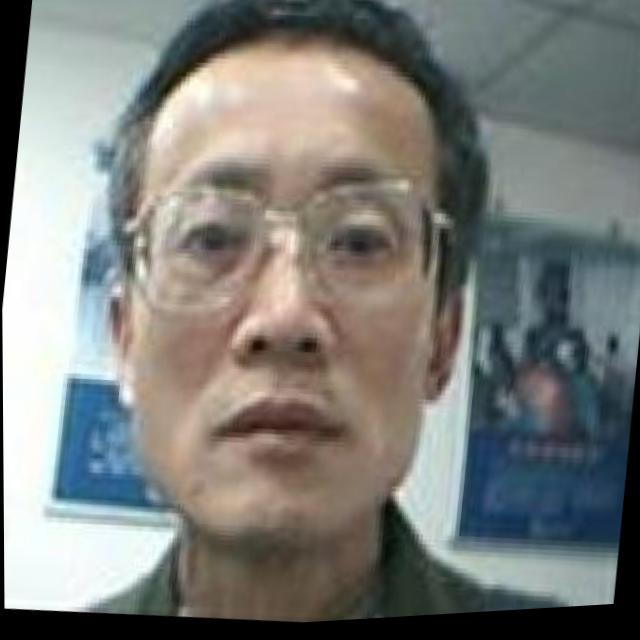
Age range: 45-64